Wilfred C. Bleamaster

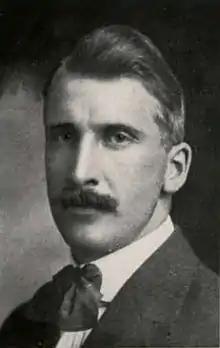
"Gem of the Mountains 1918", Idaho yearbook (spring 1917)

Wilfred Charles Bleamaster (June 8, 1883 – December 19, 1973) was an American football and basketball coach. He served as the head football coach at Carroll College—now Carroll University—in Waukesha, Wisconsin from 1909 to 1911, Alma College from 1912 to 1915, and the University of Idaho from 1916 to 1917, and Albany College—now known as Lewis & Clark College—from 1926 to 1927. Bleamaster was also the head basketball coach at Alma from 1912 to 1916 and at Idaho for the season, tallying a career college basketball mark of